The Chambermaid on the Titanic

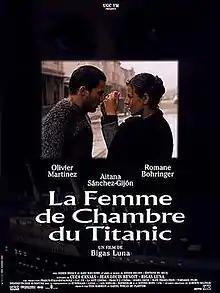
Theatrical release poster

The Chambermaid on the Titanic is a 1997 French-Italian-Spanish drama film directed by Bigas Luna, starring Oliver Martinez, Romane Bohringer and Aitana Sánchez-Gijón. It is based on the 1991 novel ' by Didier Decoin. The film is known variously by its French title, ', and also by the shortened English title "The Chambermaid", which was adopted in late August 1998 to avoid the impression that it was trying to cash in on the success of James Cameron's popular film, "Titanic", which was released the year before "The Chambermaid on the Titanic" made its US debut.